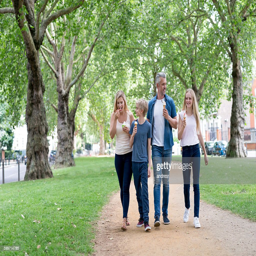
happy family eating ice cream at the park